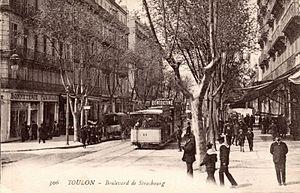
Toulon, Boulevard de Strasbourg, tramway électrique et sa baladeuse,
L'ancien réseau de tramways de Toulon s'étendait sur treize lignes de Sanary-sur-Mer dans le Var jusqu'à Hyères sur la côte d'Azur : soit des dizaines voire des centaines de kilomètres vu le nombre de lignes.